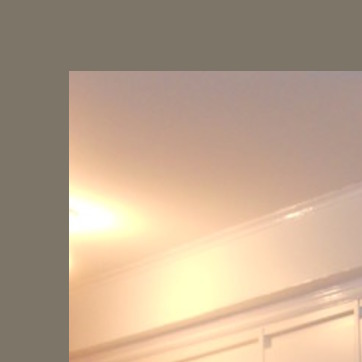
Material: painted